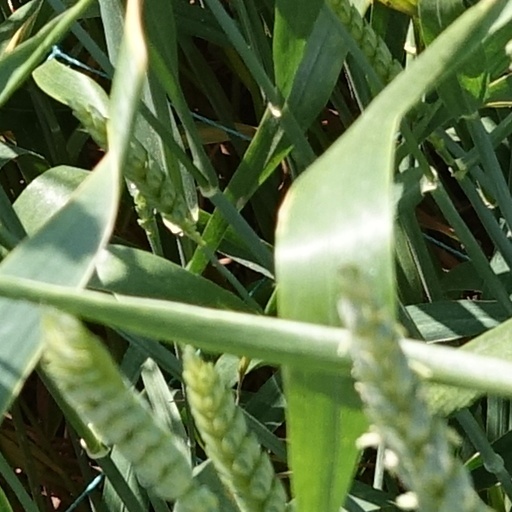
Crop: wheat